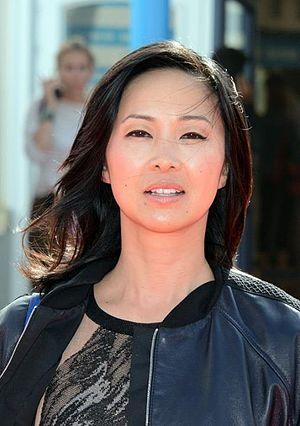
Linh Dan Pham au festival de Deauville